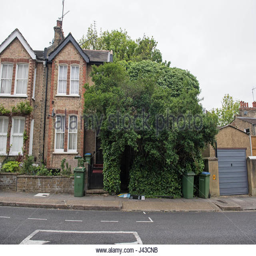
file photo dated up for auction which is completely obscured by trees